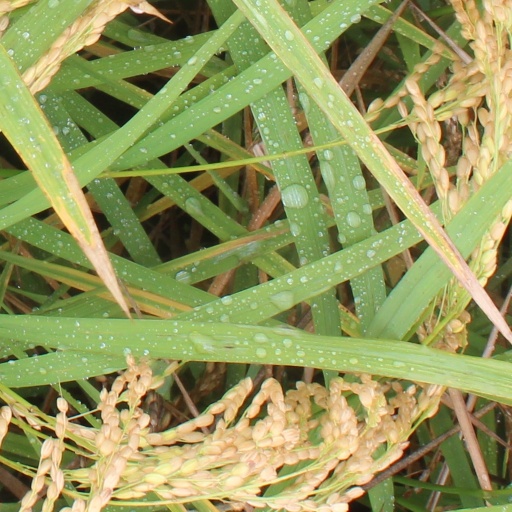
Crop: rice